Old Pine Church

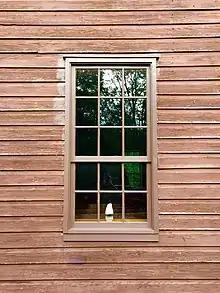
Nine-over-six double-hung sash wooden window

Old Pine Church is a large, one-story, gablefront log building. Its symmetrical front façade faces west and encompasses a main entrance consisting of a double set of four-paneled doors. The main entrance is reached by two concrete steps, on either side of which is a modern metal handrail. Above the entrance is a small wooden sign painted white reading "Old Pine Church" in black lettering. On either side of the doors are two nine-over-six double-hung sash wooden windows.